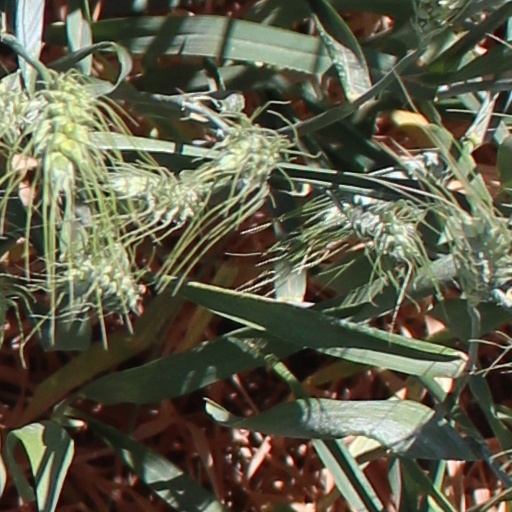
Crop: wheat